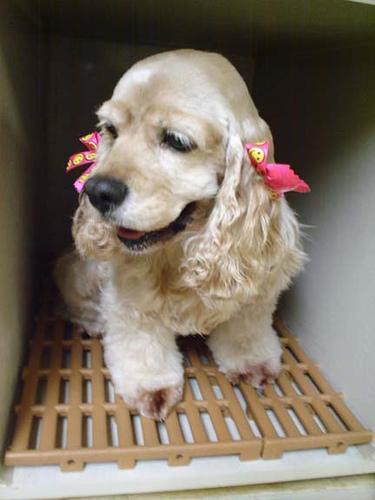
cocker_spaniel